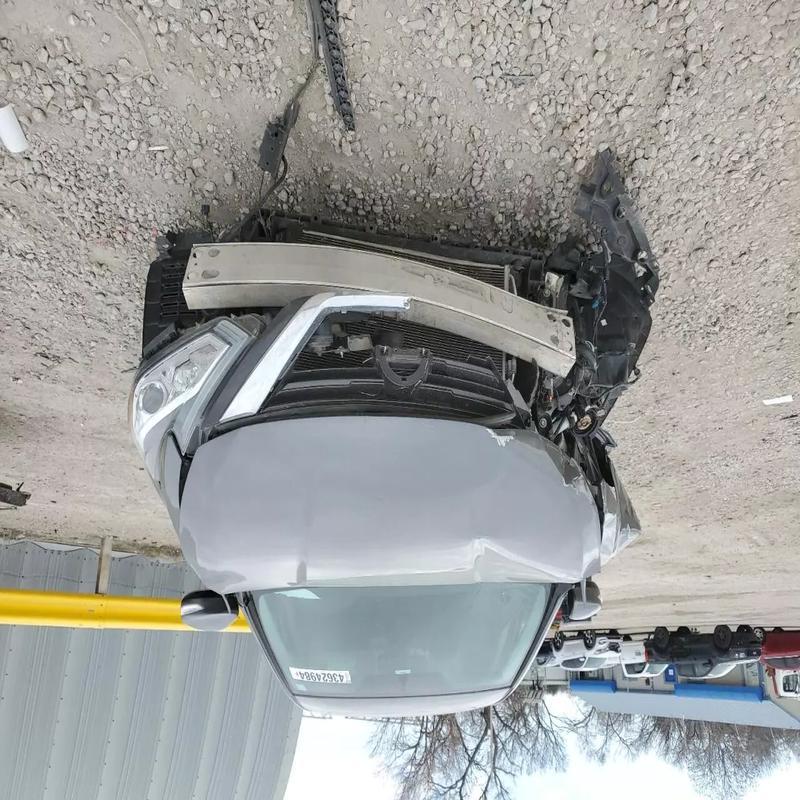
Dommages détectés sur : plaque d'immatriculation avant, pare-choc avant, feu avant droit, capot, aile avant droite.
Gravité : majeur